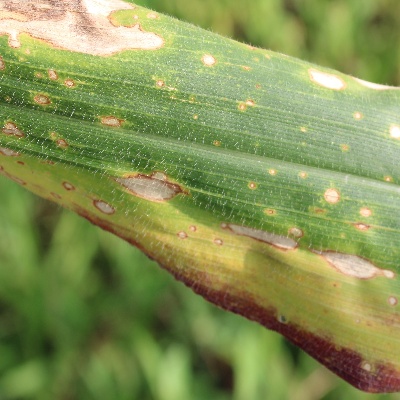
Crop: Maize
Condition: leaf blight